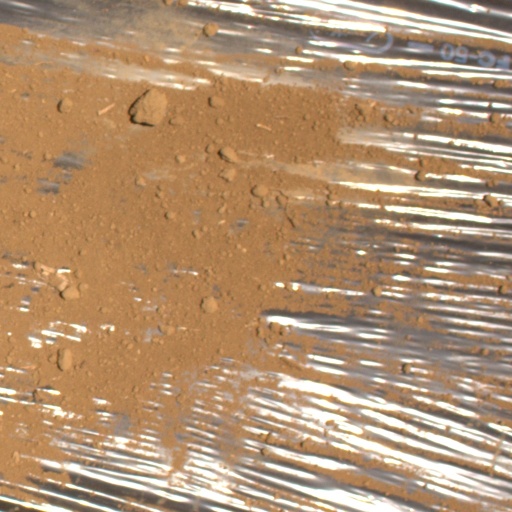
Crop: Jerusalem artichoke